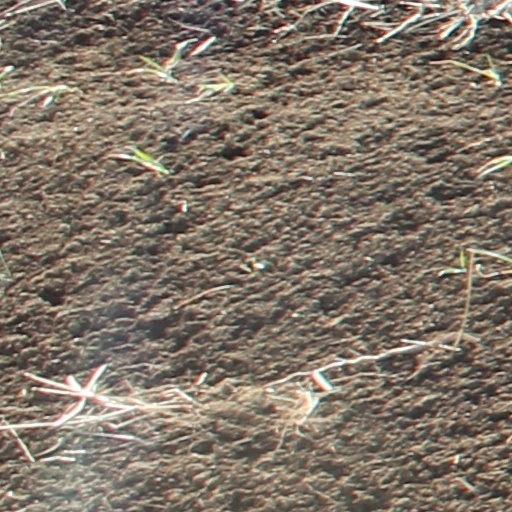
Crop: wheat